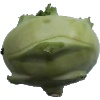
Label: Kohlrabi 1